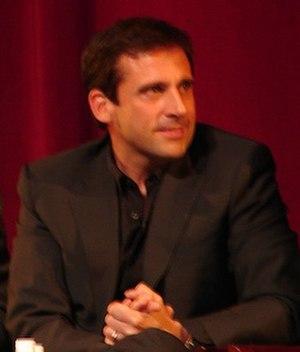
Steve Carell est un acteur, scénariste, producteur de cinéma et réalisateur américain, né le 16 août 1962 à Concord.
Michael Gary Scott est un personnage fictif de The Office diffusé sur NBC, interprété par Steve Carell et basé sur le personnage de David Brent de la version britannique. Michael est le personnage central de la série, en tant que directeur régional de la succursale de Dunder Mifflin Inc., une entreprise de vente de papiers pour commerces située à Scranton, de la saison 1 à 7. Cependant, il quitte temporairement Dunder Mifflin pour former la Michael Scott Paper Company à la fin de la 5ᵉ saison et partage une position de codirecteur avec Jim Halpert lors de la 6ᵉ saison de The Meeting à The Manager and the Salesman. À la fin de la 7ᵉ saison, il déménage au Colorado pour s'occuper de ses beaux-parents vieillissants, laissant le poste de manager à Deangelo Vickers dans Goodbye, Michael, à Andy Bernard dans la saison 8 après que Vickers est hospitalisé, et finalement à Dwight Schrute dans la saison 9.
Evan tout-puissant ou Evan le Tout-Puissant au Québec est un film de Tom Shadyac sorti en 2007.